Jemima Morrell

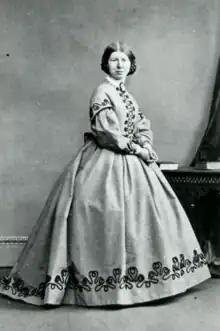
Undated photograph

Jemima Anne Morrell (7 March 1832 – 13 October 1909) was an English traveller and illustrator. Morrell was born into a middle-class family in Selby, Yorkshire and was a member of the Junior United Alpine Club, a club with majority women members that organised annual holiday trips. Morrell was one of the tourists who in 1863 partook in the first ever guided tour of Switzerland, led and conducted by Thomas Cook, making her one of the first modern international tourists. Her account of the journey was published in 1963 under the title "Miss Jemima's Swiss Journal: The First Conducted Tour of Switzerland".